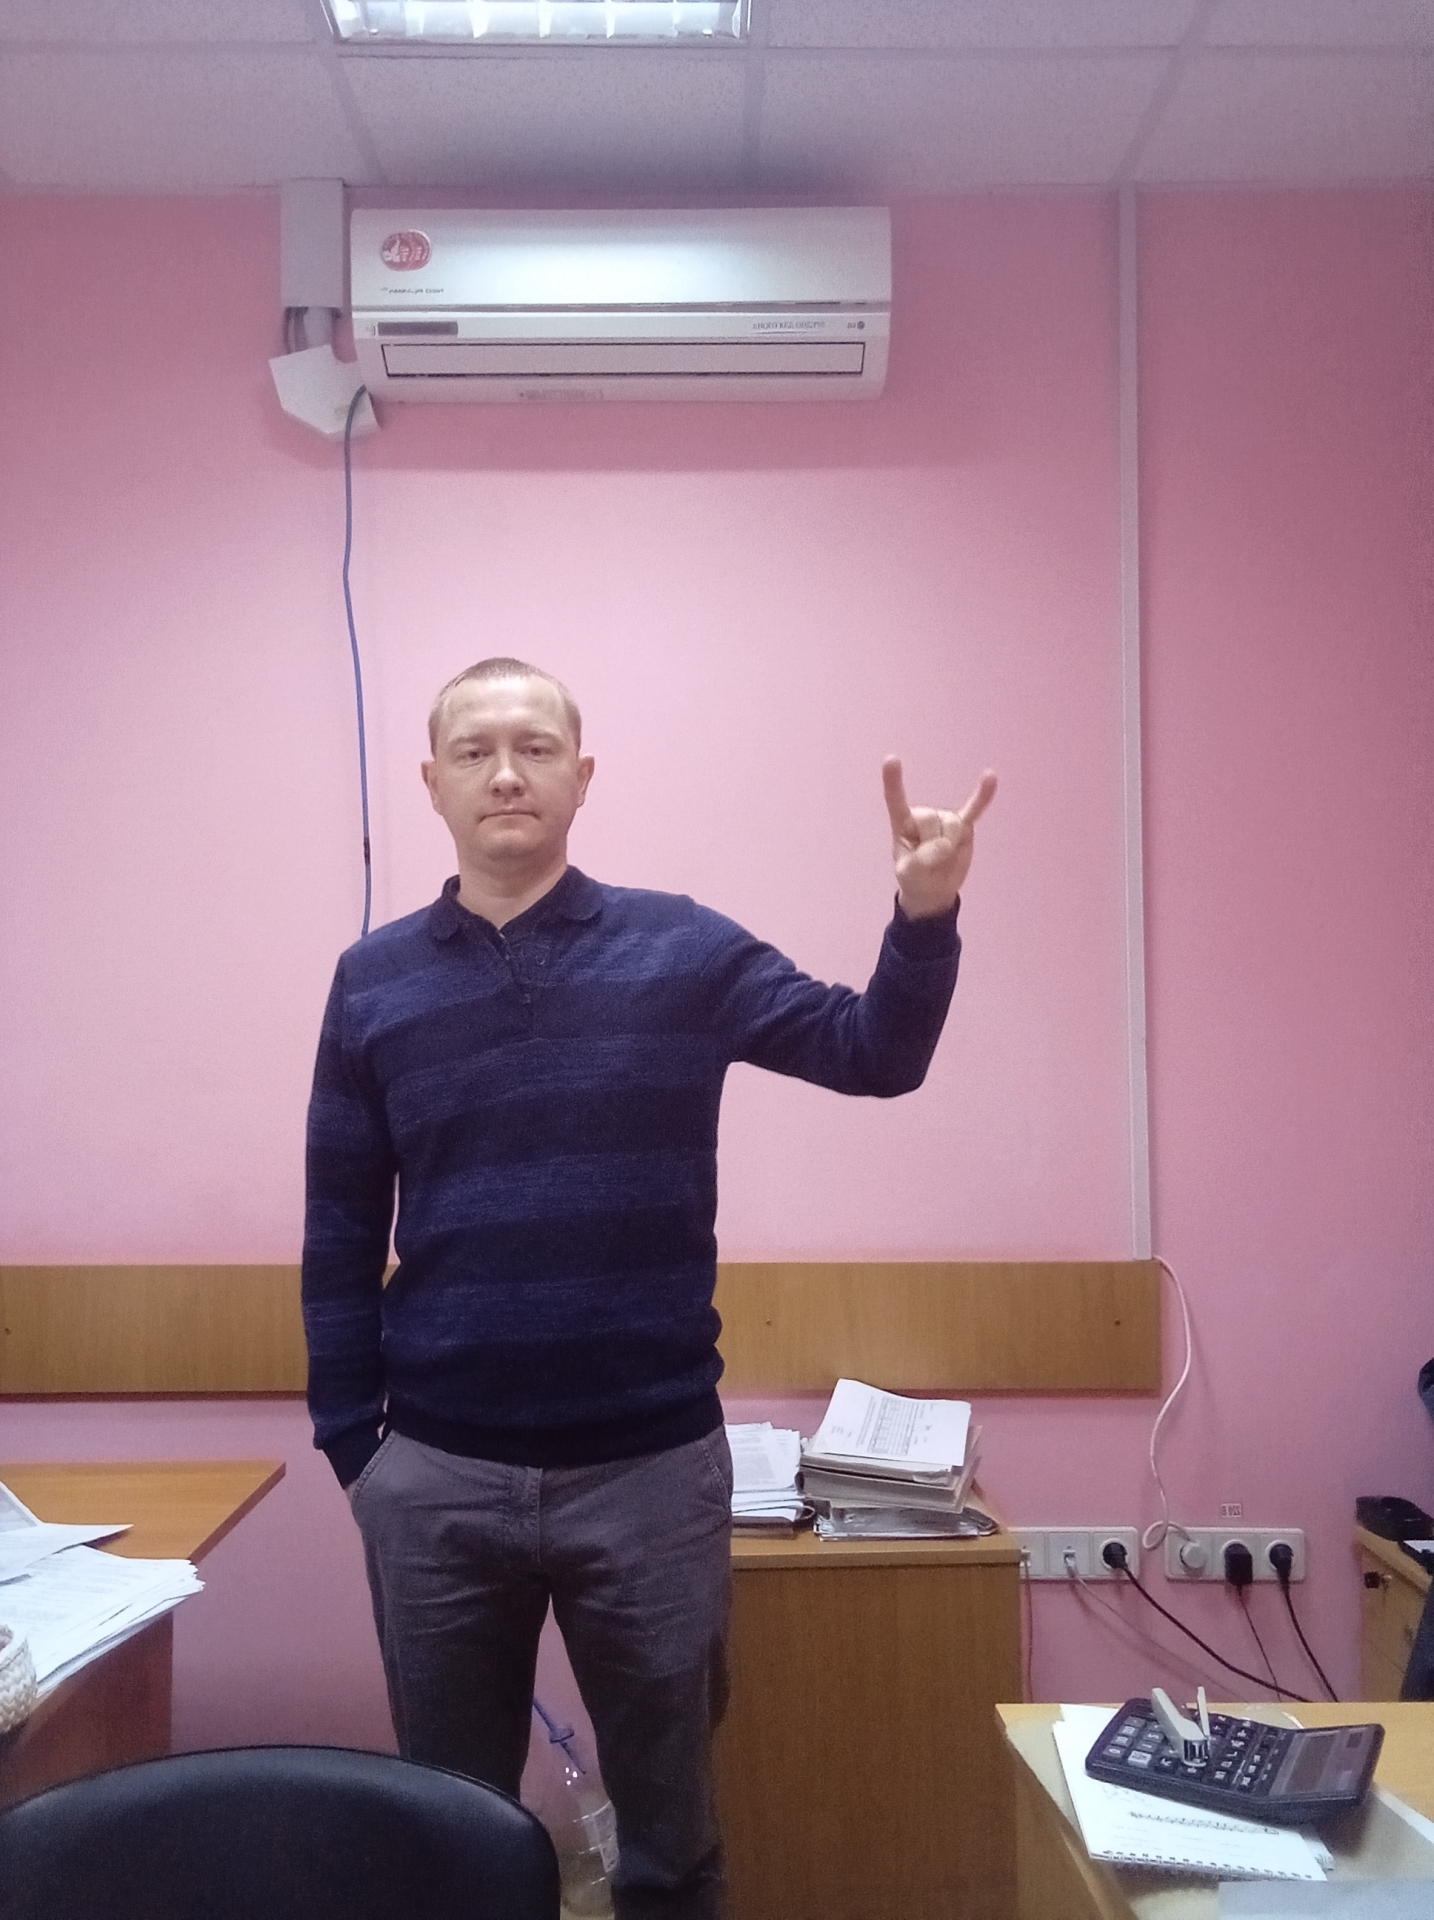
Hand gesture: rock